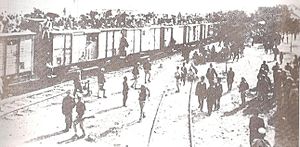
Albanien / Historie / Uafhængighed
Skopje efter at være blevet erobret af albanske revolutionære i august 1912 efter at have besejret de osmanniske styrker i byen. Dette førte til den albanske uafhængighedserklæring kort efter.
Albanien, officielt Republikken Albanien, er en suveræn stat i Sydøsteuropa. Albanien er omgivet af Montenegro i nordvest, Kosovo i nordøst, Republikken Nordmakedonien i øst og Grækenland i syd og sydøst. Det har en kyst til Adriaterhavet i vest og sydvest. Landet er mindre end 72 kilometer fra Italien over Otrantostrædet, som forbinder Adriaterhavet til det Ioniske Hav.